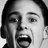
Emotion: happy